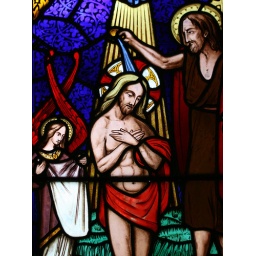
Detail from stained glass window in St John the Baptist Church, Buckland 2